Theodore J. Lowi

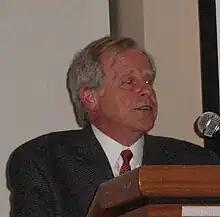
Lowi at the Cornell Club of Boston, May 2009

Theodore J. "Ted" Lowi (July 9, 1931 – February 17, 2017) was an American political scientist. He was the John L. Senior Professor of American Institutions teaching in the Government Department at Cornell University. His area of research was the American government and public policy. He was a member of the core faculty of the Cornell Institute for Public Affairs.